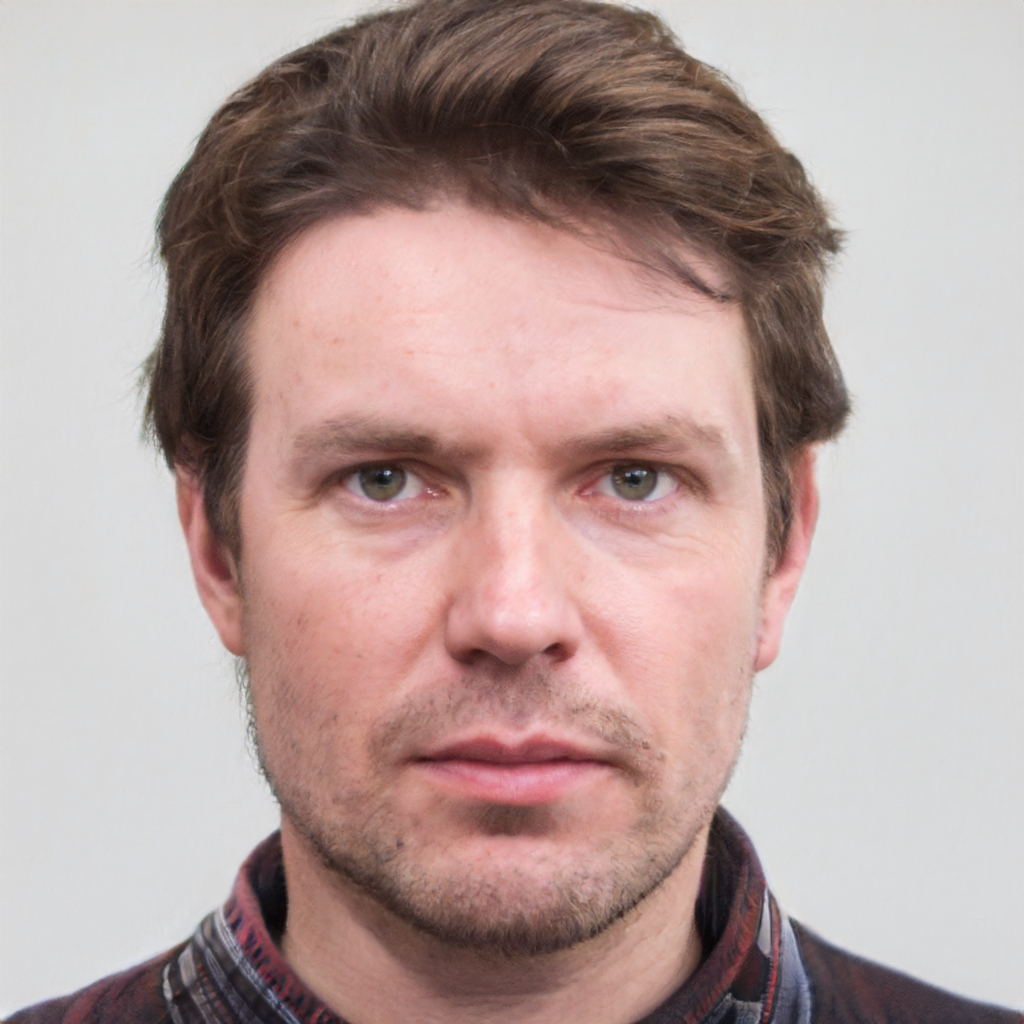
Gender: Male